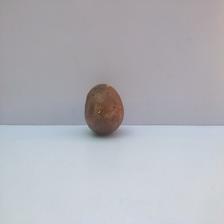
Size: Spoiled